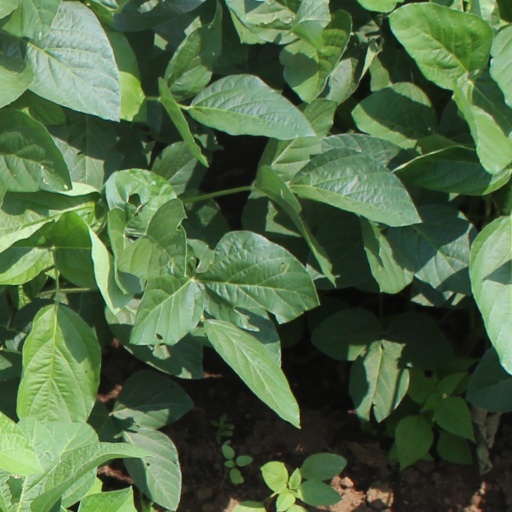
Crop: soybean